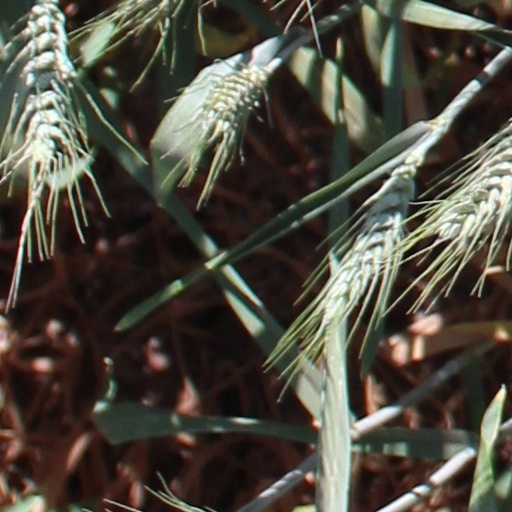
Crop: wheat